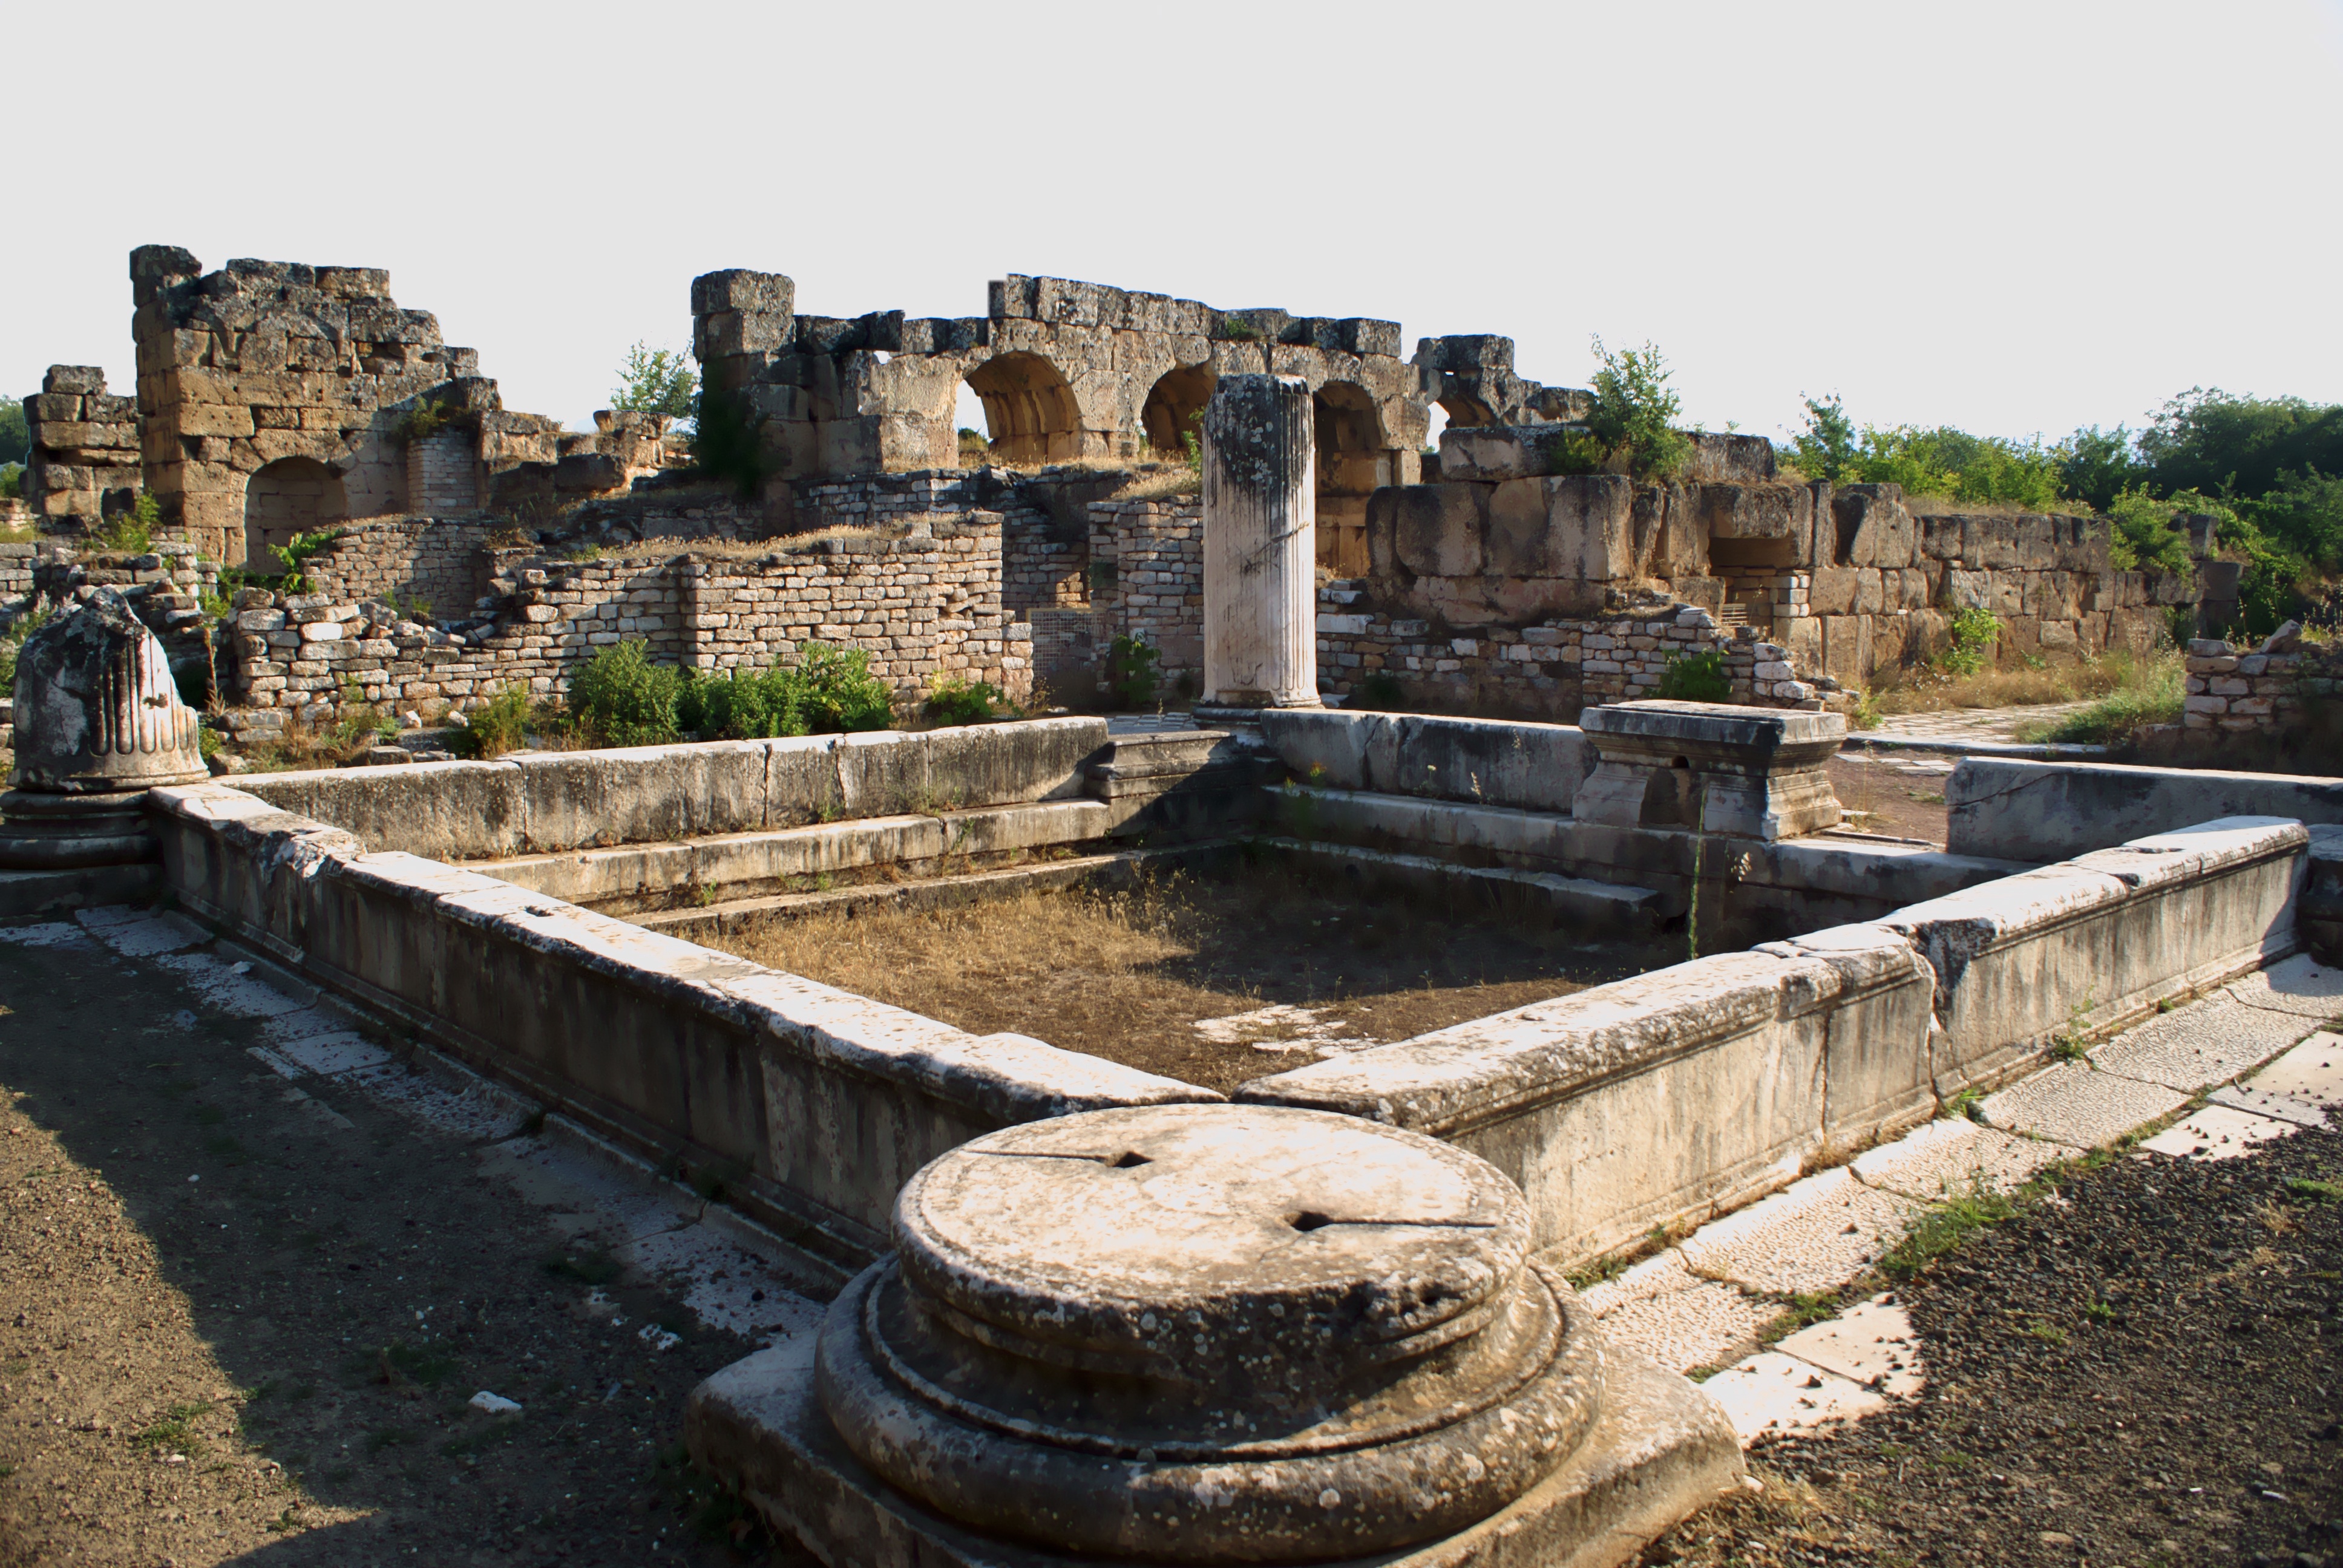
wall, greek, ancient, fortification, ruin, waterway, amphitheatre, ruins, turkey, ancient rome, archaeological site, ancient history, aphrodisias